The Infamous Column

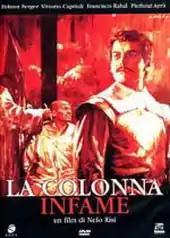

The Infamous Column (also known as "Pillar of Shame") is a 1973 Italian historical drama film directed by Nelo Risi.